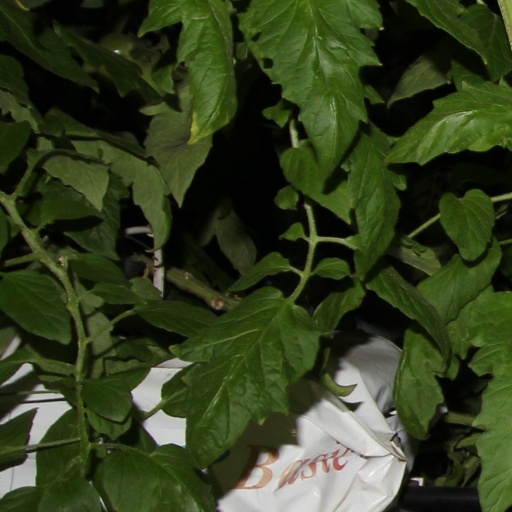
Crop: tomato